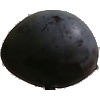
Label: Plum 3